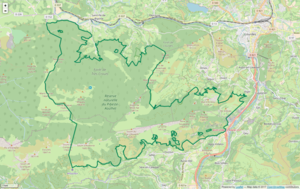
Périmètre de la RNR du massif du Pibeste-Aoulhet.
La réserve naturelle régionale du massif du Pibeste-Aoulhet est une réserve naturelle régionale du massif montagneux des Pyrénées en région Occitanie. Classée en 2012, elle occupe une surface de 5 110 hectares et constitue depuis son classement la plus vaste réserve naturelle régionale de France.